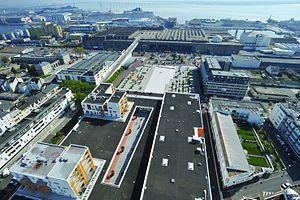
Le complexe ville-port de Saint-Nazaire
Saint-Nazaire est une commune de l'Ouest de la France, chef-lieu d'arrondissement du département de la Loire-Atlantique dans la région Pays de la Loire.